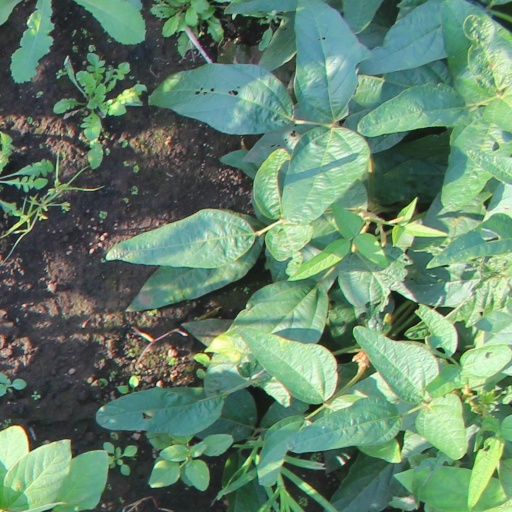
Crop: soybean